NOAA Hurricane Hunters

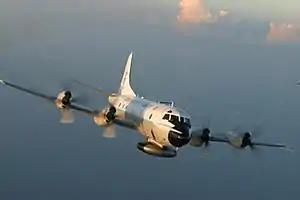
One of the pair of NOAA's Lockheed WP-3D Orions

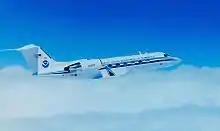
NOAA's Gulfstream IV-SP

The WP-3D Orion was designed to tolerate large amounts of turbulence since it flies through the eyes of hurricanes. The WP-3 can be thought of as a flying research lab as it is equipped to take atmospheric measurements. One of the most distinctive parts of the WP-3 is the prominent black, circular belly radome.